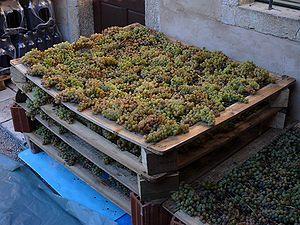
Le Sciacchetrà est un vin liquoreux d'appellation élaboré dans la province de La Spezia, en Ligurie. Il est protégé par une Denominazione di origine controllata depuis 1973 et produit dans les zones côtières des Cinque Terre. Cette appellation est revendiquée par les cinq villages de Riomaggiore, Manarola, Corniglia, Vernazza, Monterosso al Mare qui produisent aussi le Cinque Terre DOC avec les mêmes cépages. Le Sciacchetrà, issu des vignobles du parc national des Cinque Terre, a été reconnu comme Presidio Slow Food.
Le vin de paille ou vin paillé est un vin liquoreux, riche en arôme, produit dans de nombreux vignobles du monde, à partir de la sélection des plus belles grappes des vendanges qui subissent le passerillage.